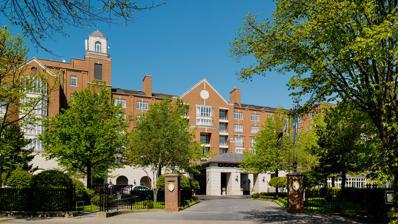
Building: InterContinental Dublin
Country: Ireland
Year built: 2001
Hotel in Ballsbridge, Dublin, Ireland InterContinental Dublin General information Classification Location Simmonscourt Road, Ballsbridge, Dublin, Ireland Opening February 2001 Owner John C. Malone Management InterContinental Hotels Group Technical details Floor count 5 Design and construction Architect(s) Wimberley Allison Tong and Goo Developer Derek Quinlan (The Nollaig Partnership) Main contractor G&T Crampton Other information Number of rooms 215 Number of suites 50 Number of restaurants 1 + 3 Lounges InterContinental Dublin formerly the Four Seasons Hotel Dublin , is a luxury hotel located in Ballsbridge , on the south side of Dublin . It was part of the Toronto -based Four Seasons chain of luxury hotels and resorts. The InterContinental Dublin was rebranded on 1 January 2015. Built in 2001, the hotel has at various times been included in Travel and Leisure's Top 500 hotels since its opening. In 2011 the hotel was sold out of receivership by Anglo Irish Bank to the Livingstone Brother's London & Regional Properties for an estimated €15m. In 2019 the hotel was acquired by a John C. Malone -backed vehicle for an estimated €50m. The hotel also houses serviced apartments at the penthouse level. References ^ "Once inside you feel at home" . departures.com. September 2001 . ^ Keena, Colm. "Former owners of Four Seasons paid €2m to end deal" . The Irish Times . ^ "Europe - T+L 500" . travelandleisure.com . ^ "2001 – InterContinental Hotel, Merrion Road, Dublin" . Archiseek - Irish Architecture . 20 January 2010 . ^ Lyons, Tom. "Four Seasons sold for €15m" . The Times . ^ Paul, Mark. "InterContinental hotel bought by John Malone-backed group" . The Irish Times . ^ "Inside Ballsbridge's €1.3m hotel penthouse suite with €20k-a-year service charge" . independent . 30 January 2015 . ^ Gallagher, Alanna. "Four Seasons residence for €675,000" . The Irish Times . v t e IHG Hotels & Resorts Brands Avid Hotels Candlewood Suites Crowne Plaza Even Hotels Holiday Inn Holiday Inn Express Hotel Indigo IHG Army Hotels InterContinental Kimpton Hotels & Restaurants Regent Hotels & Resorts Staybridge Suites Voco Notable hotels Crowne Plaza Crowne Plaza Belgrade Crowne Plaza Billings (former) Crowne Plaza Chennai Adyar Park (former) Crowne Plaza Christchurch (former) Crowne Plaza Christchurch (current) Crowne Plaza Liverpool John Lennon Airport Crowne Plaza Niagara Falls – Fallsview Crowne Plaza Prague (former) Crowne Plaza Riyadh Palace Crowne Plaza Shanghai Anting Golf Crowne Plaza Times Square Manhattan InterContinental Hotel Ponce Intercontinental (former) InterContinental Amstel Amsterdam InterContinental Bali InterContinental Athenee Palace Bucharest InterContinental Bucharest (former) InterContinental Carlton Cannes (former) Intercontinental Chiang Mai Mae Ping InterContinental Danang Sun Peninsula Resort InterContinental Davos (former) InterContinental Dhaka InterContinental Dubai Festival City InterContinental Dublin InterContinental Geneva InterContinental Hanoi Landmark 72 InterContinental Hong Kong (former) InterContinental Kabul (former) InterContinental Kaohsiung InterContinental Kuwait Downtown InterContinental Kyiv InterContinental London Park Lane InterContinental Marseille Hotel Dieu InterContinental Miami InterContinental New York Barclay InterContinental Nha Trang InterContinental Paris Le Grand InterContinental Phnom Penh (former) InterContinental San Francisco InterContinental Mark Hopkins San Francisco InterContinental Shanghai Wonderland InterContinental Toronto Centre InterContinental Warsaw Phoenicia Hotel Beirut Willard InterContinental Washington People Patrick Cescau Andy Cosslett Ian Prosser Richard Solomons Juan Trippe Kemmons Wilson Other Crowne Plaza Copenhagen Challenge Crowne Plaza Invitational at Colonial Hotels portal Category Commons v t e Hotels in Dublin Hotels Belvedere Hotel Burlington Hotel Clarence Hotel Clayton Hotel, Ballsbridge Clontarf Castle Gresham Hotel Hatch Hall Hotel InterContinental Dublin Kildare Street Club Luttrellstown Castle Merrion Hotel Mount Herbert Hotel Raddison Blue St. Helens Shelbourne Hotel The Jackson Court Hotel Wynn's Hotel Former hotels An Stad Daly's Club Imperial Hotel Hotel Metropole London and North Western Hotel Royal Hibernian Hotel Sutton Castle The Russell Hotel Hotel groups Bewley's Hotels Capital Bars Dalata Hotel Group Great Southern Hotels Hotel Partners Jurys Inn Press Up Entertainment The Doyle Collection Hotels portal Ireland portal 53°19′35″N 6°13′32″W / 53.3265°N 6.2256°W / 53.3265; -6.2256 This article about an Irish hotel or resort is a stub . You can help Wikipedia by expanding it . v t e